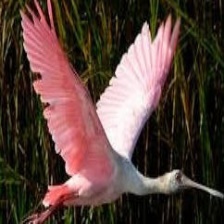
Species: ROSEATE SPOONBILL
Scientific name: PLATALEA AJAJA
ImageNet parent category: spoonbill